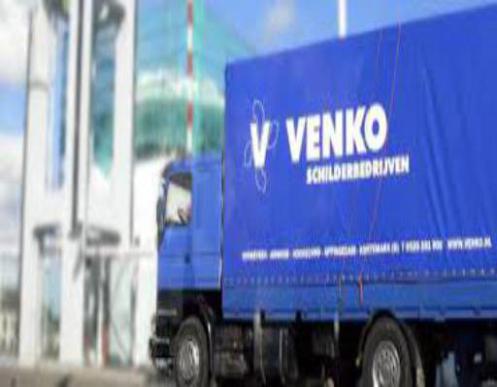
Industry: Transportation